Bep Ipenburg

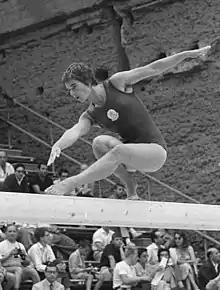
Ipenburg at the 1960 Olympics

Lamberta "Bep" Ipenburg-Drommel (born 21 June 1936) is a former artistic gymnast from the Netherlands. She competed at the 1960 Summer Olympics in all artistic gymnastics event with the best achievement of 14th place in the team all-around.